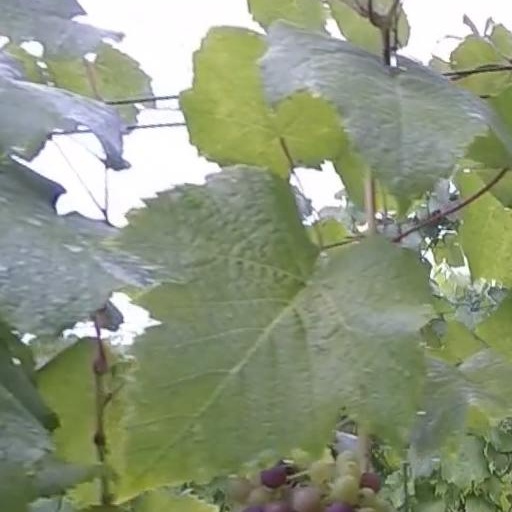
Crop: grape